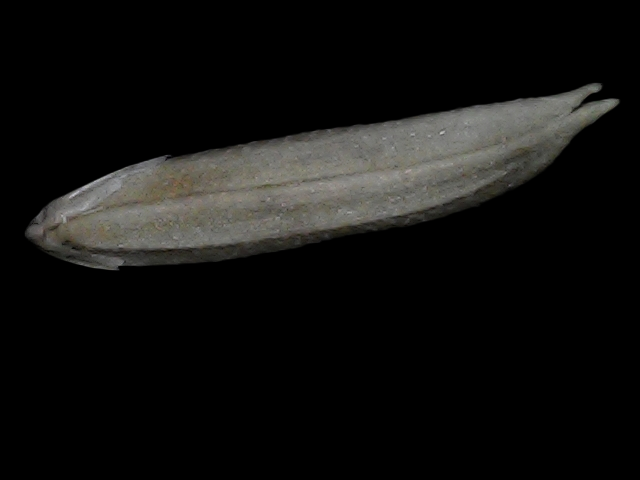
Rice variety: Bd57